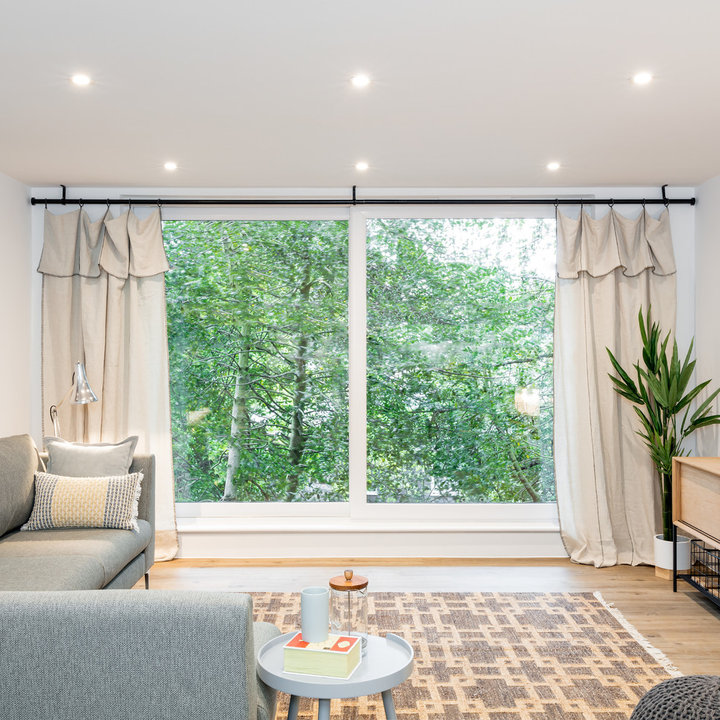
Style: Scandinavian